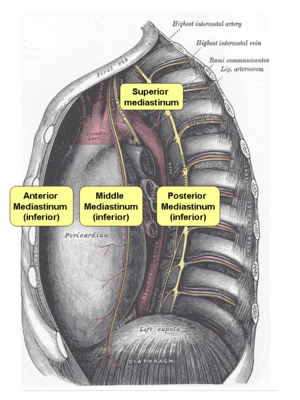
Mediastinum
De forskellige dele af mediastinum.
Mediastinum er bindevævsrummet mellem de to lunger. Det er det centrale rum i brystkassen og indeholder hjertet, de store blodkar, spiserøret, luftrøret, nervus phrenicus, hjertenerverne, brisselen og lymfeknuder.